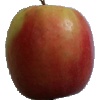
Label: apple_pink_lady